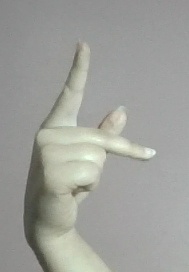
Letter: dha